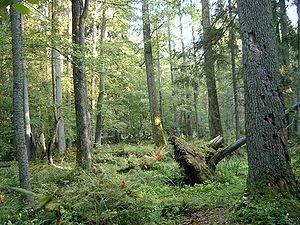
La naturalité, dans son sens environnemental, renvoie au caractère sauvage d'un paysage ou d'un milieu naturel. Il s'agit d'une traduction, reconnue depuis les années 1960, du mot anglais wilderness. La définition de la naturalité peut être tirée du Wilderness Act qui introduit la notion dans les termes suivants : est qualifié de wilderness un milieu naturel tel que « la terre et sa communauté de vie ne sont point entravés par l'homme, où l'homme lui-même n'est qu'un visiteur de passage ».
La forêt de Białowieża, aussi appelée en français forêt de Bialovèse ou forêt de Belovej, est l'une des dernières forêts primaires d'Europe, à cheval sur les territoires polonais et biélorusse. Formée il y a 10 000 ans, lors de la dernière période glaciaire, elle est restée à l'écart de la plupart des influences humaines.